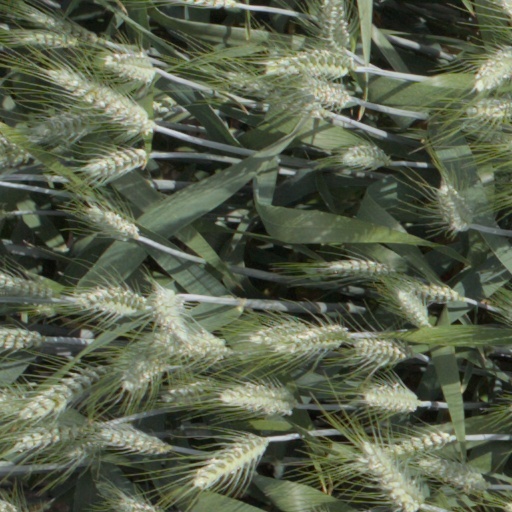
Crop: wheat